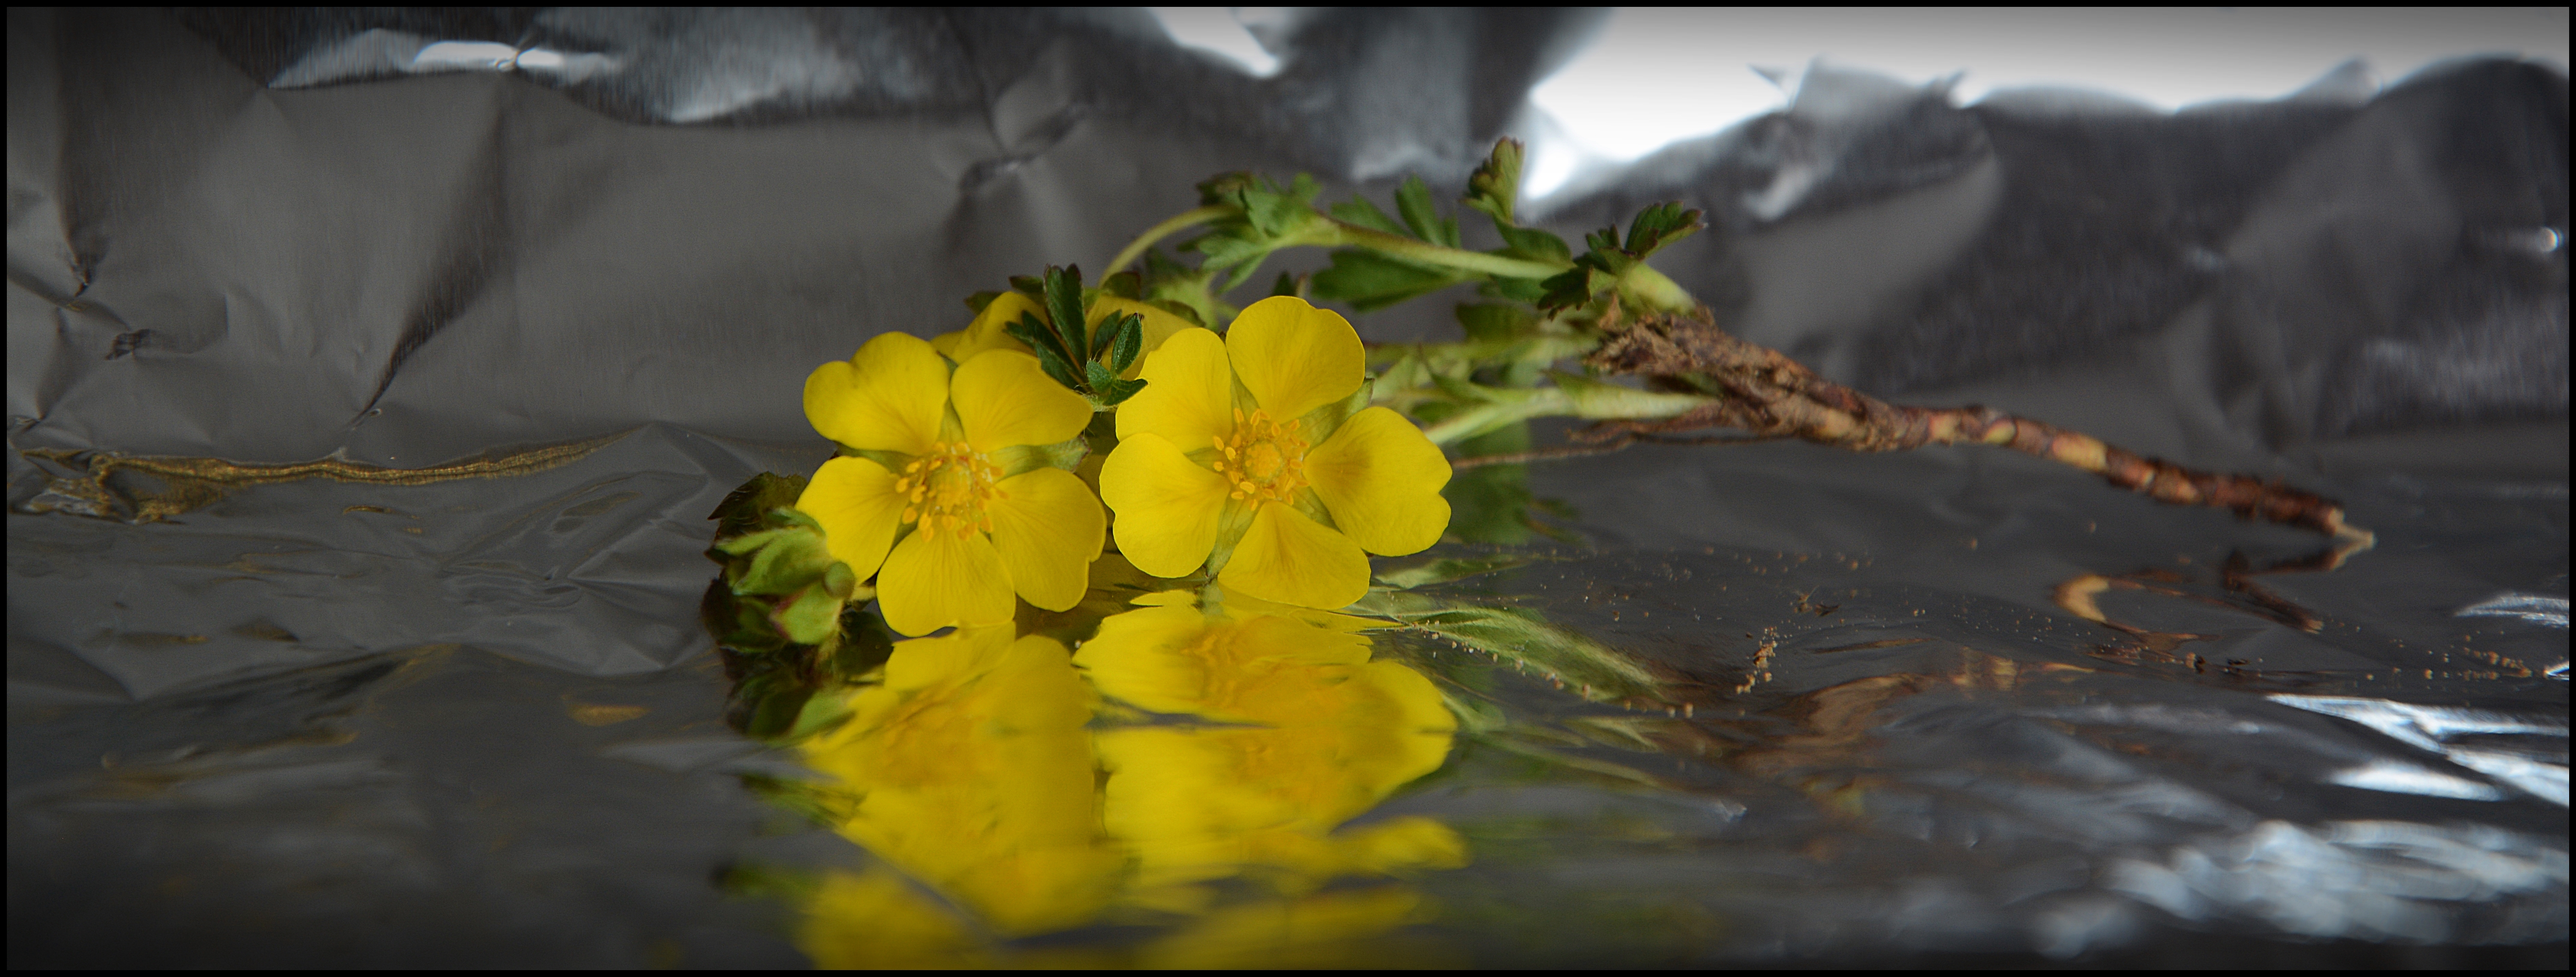
branch, plant, leaf, flower, yellow, flora, painting, flor, soria, olvega, primavera, macro photography, florecilla